Gegharkunik Province

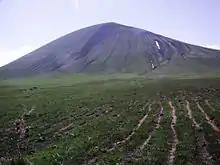
Mount Armaghan (2829 m.) of the Gegham mountains

The early Armenian history Movses Khorenatsi connected the name of Gegharkunik with Gegham, a 5th-generation descendant of the legendary patriarch and founder of the Armenian nation Hayk. Gegham was the father of Sisak (founder of the Siunia dynasty) and Harma (grandfather of Ara the Beautiful). The Gegham Mountains and the Lake of Gegham (currently known as Lake Sevan) were also named after Gegham.